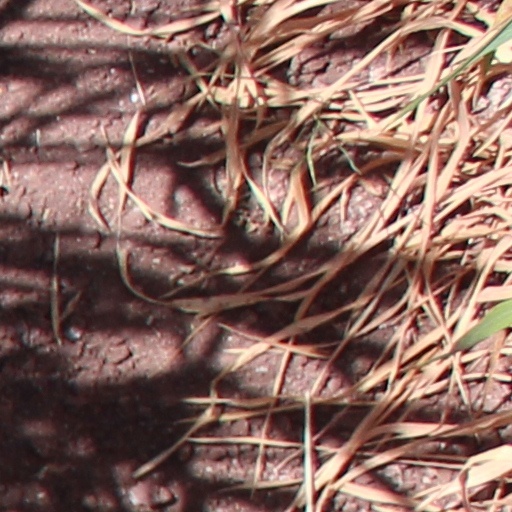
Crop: wheat